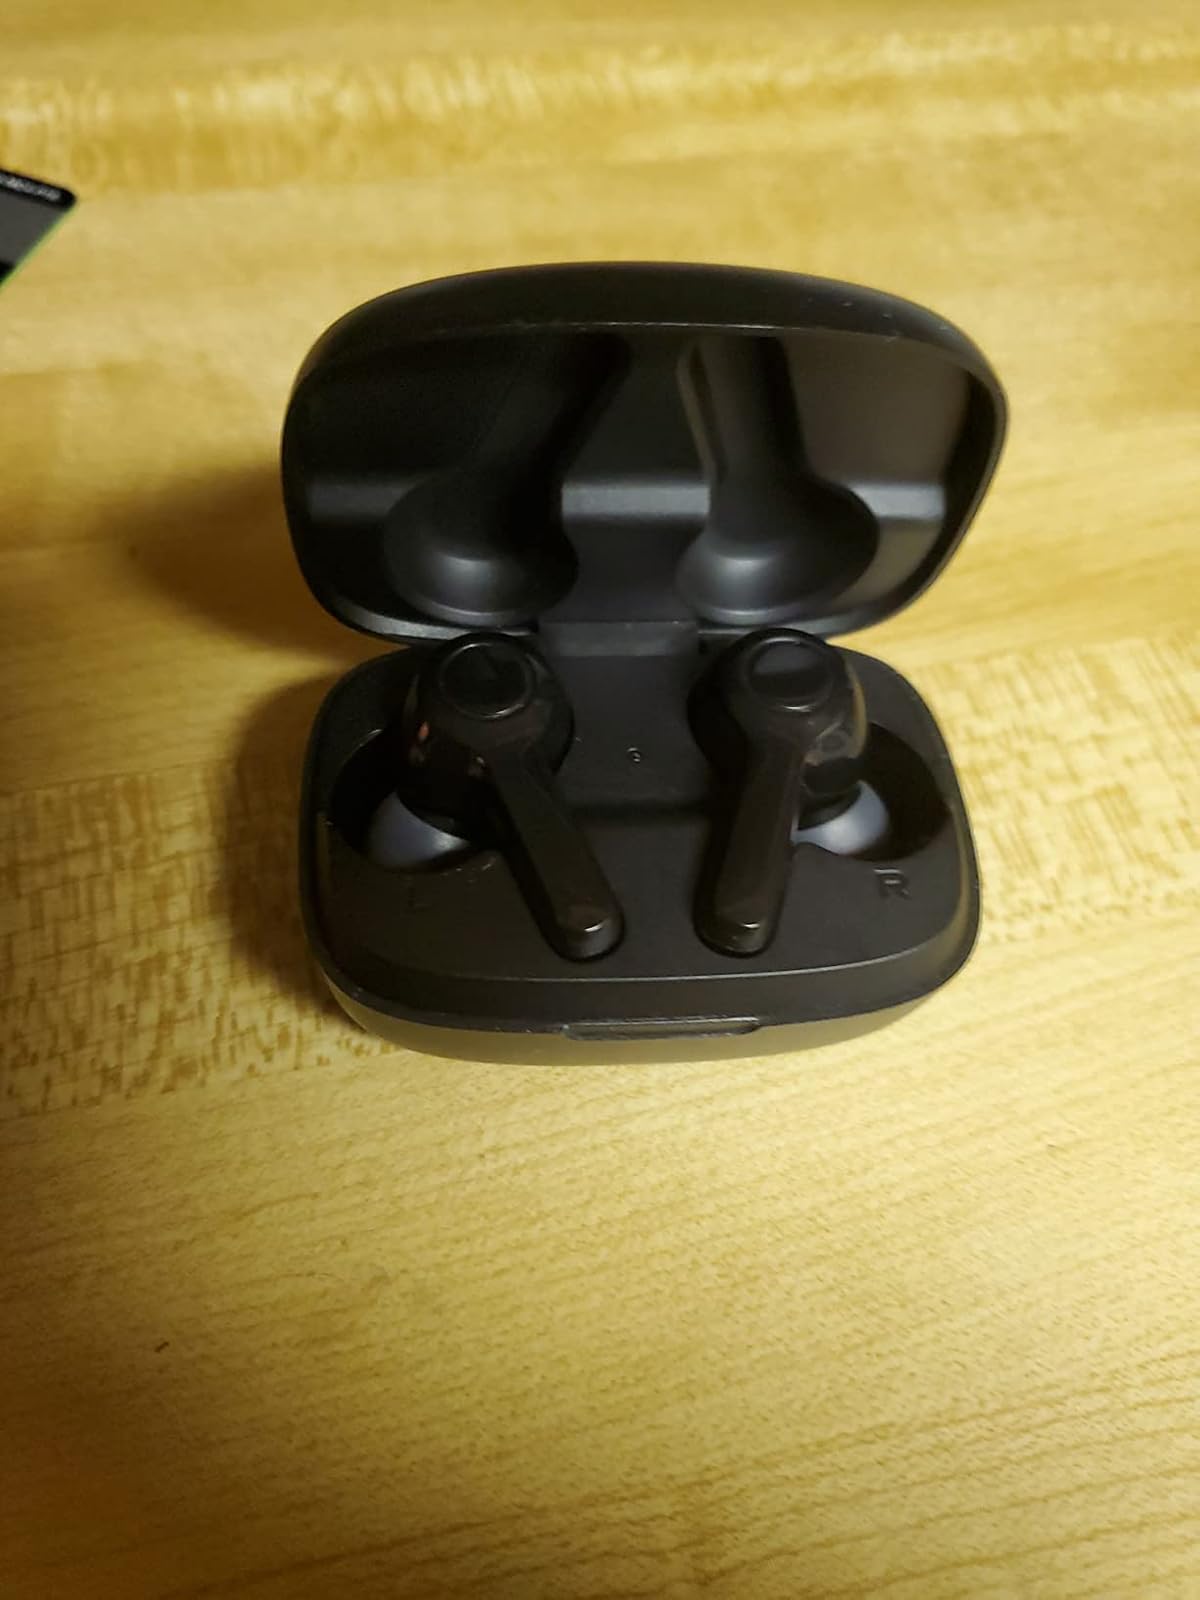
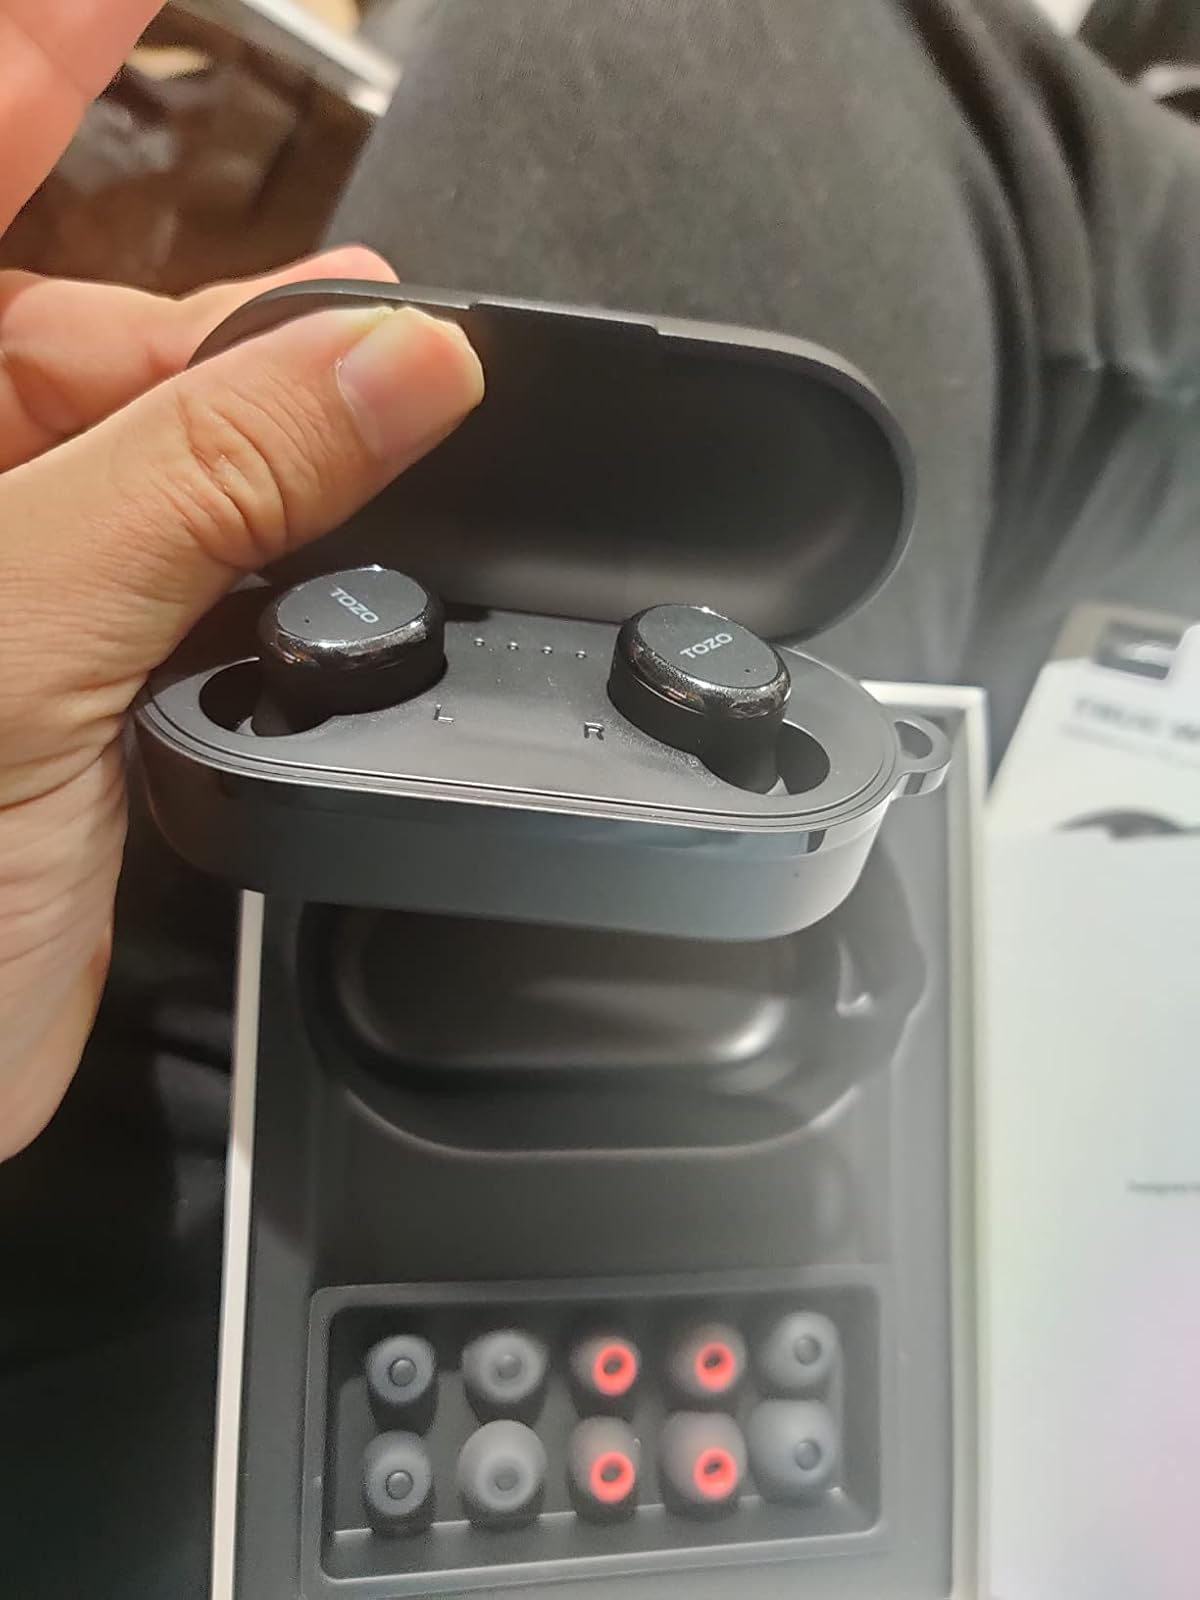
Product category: earbuds
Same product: no